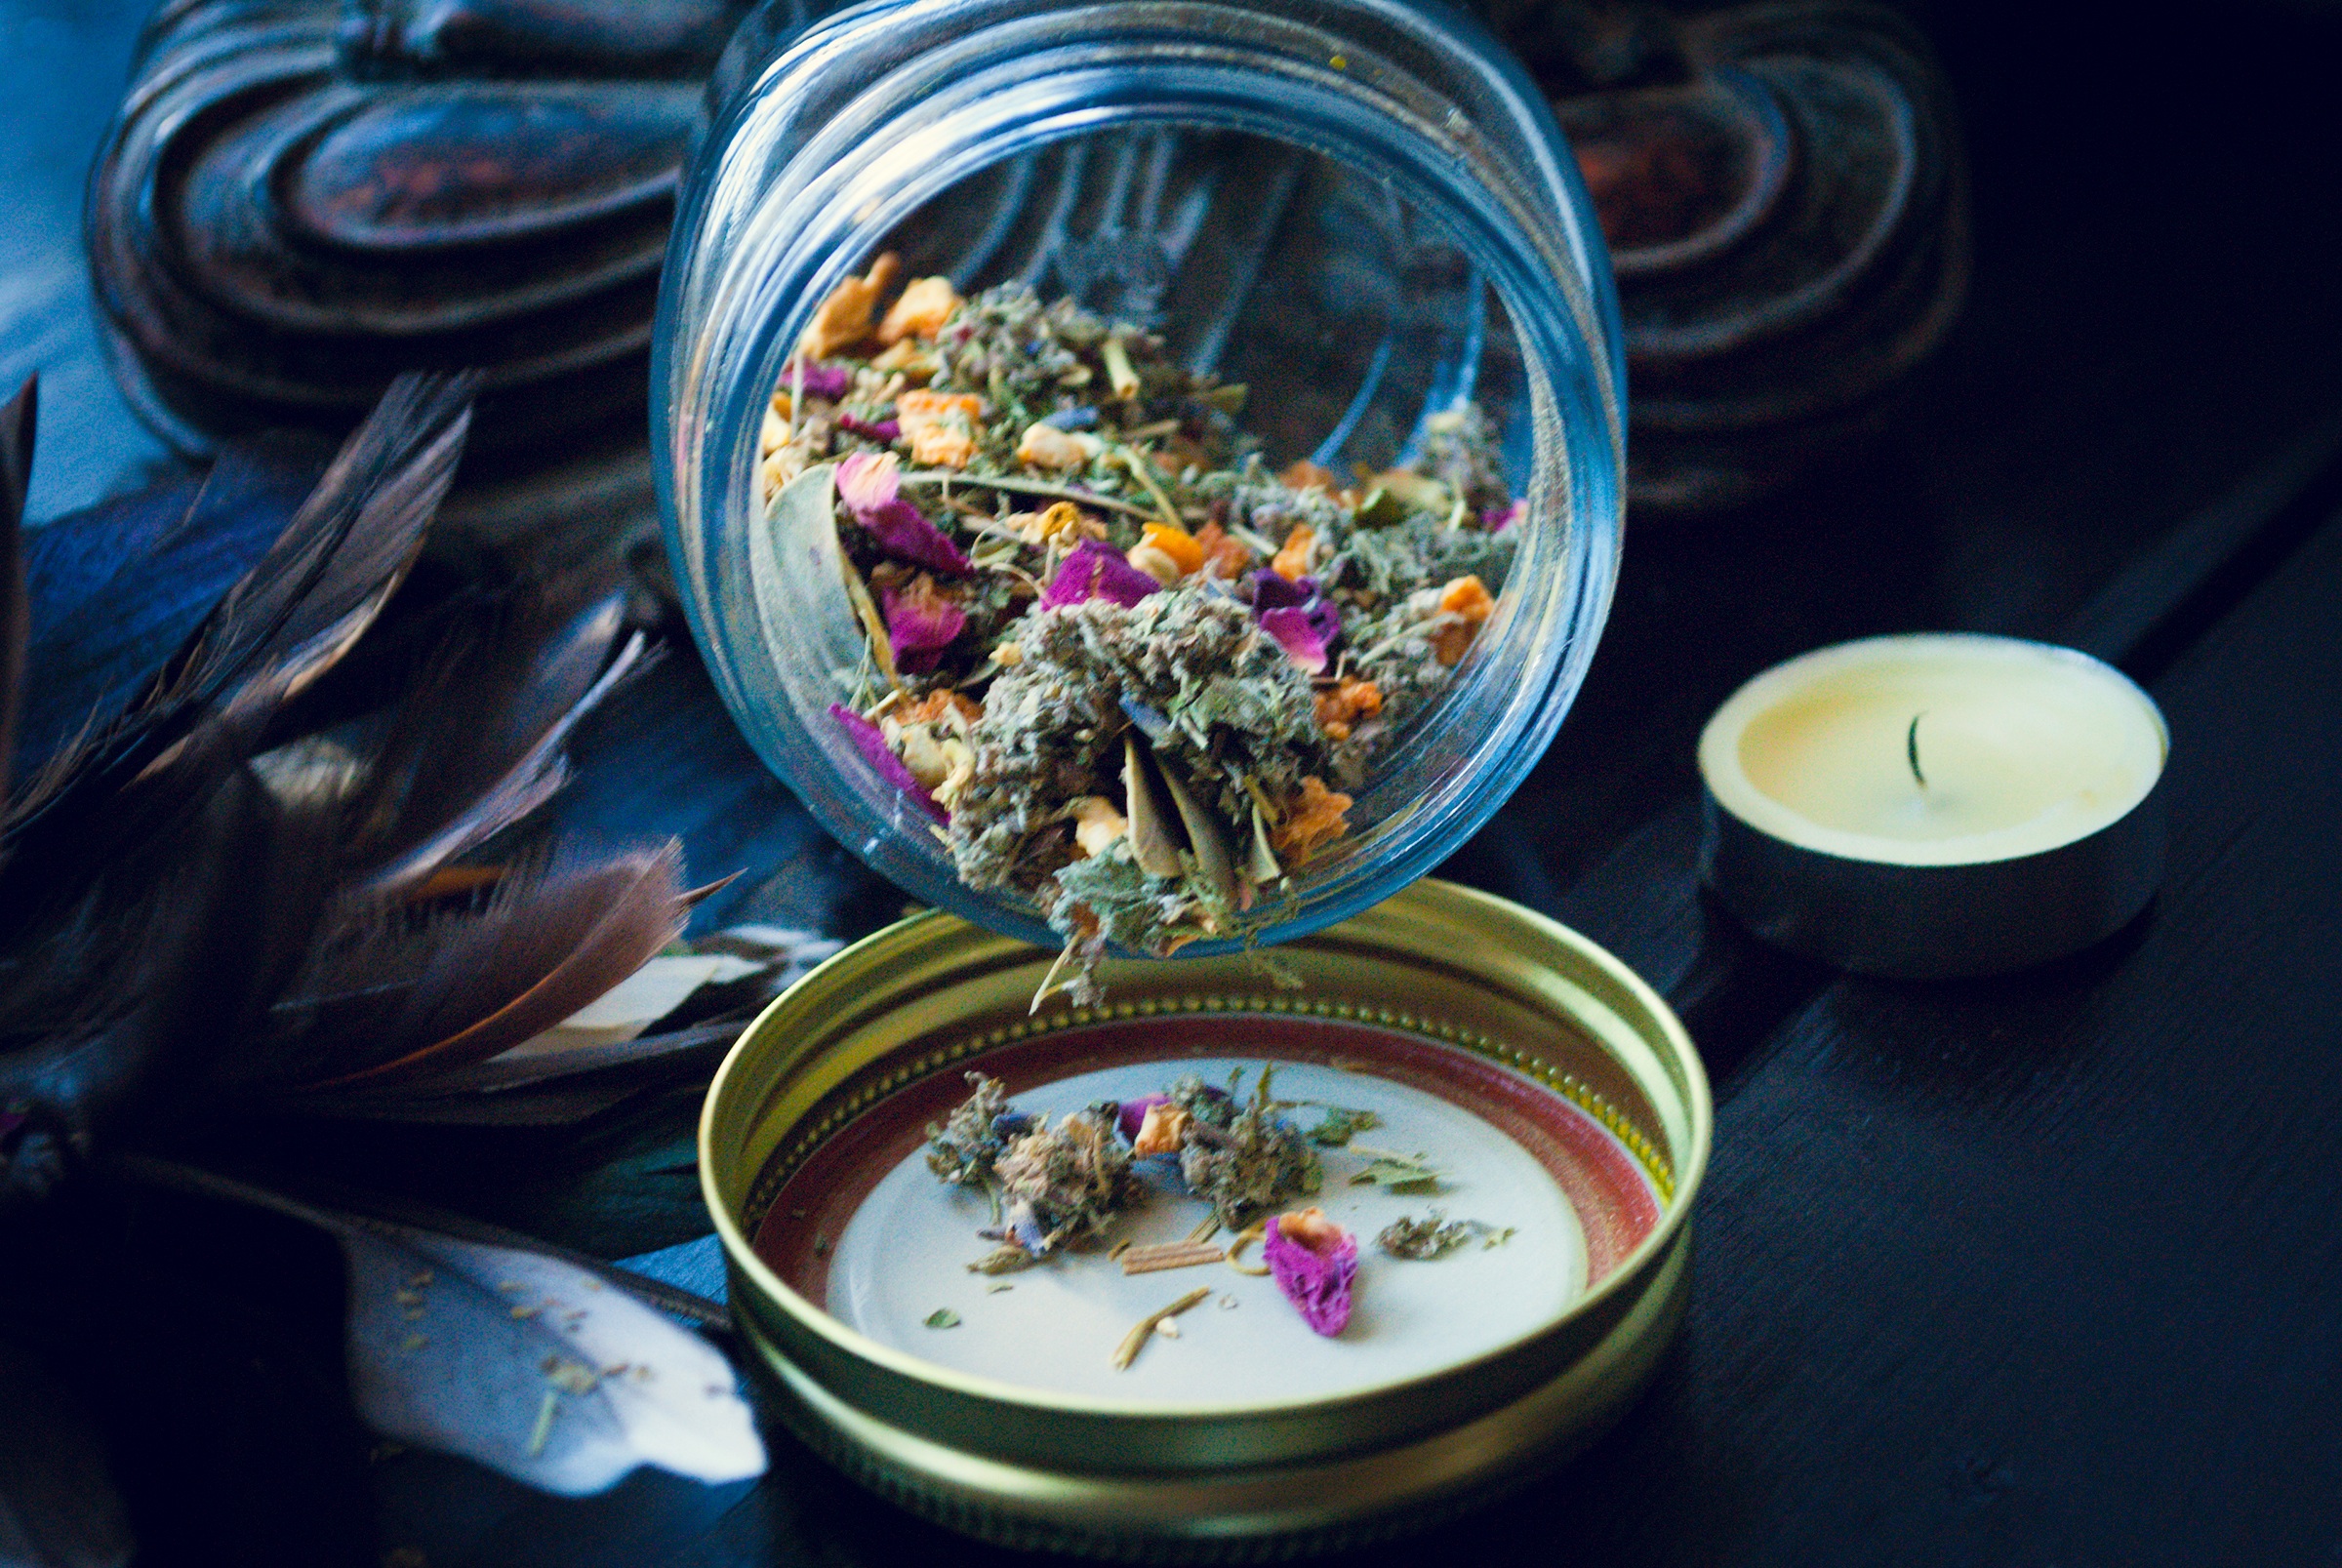
flower, glass, color, painting